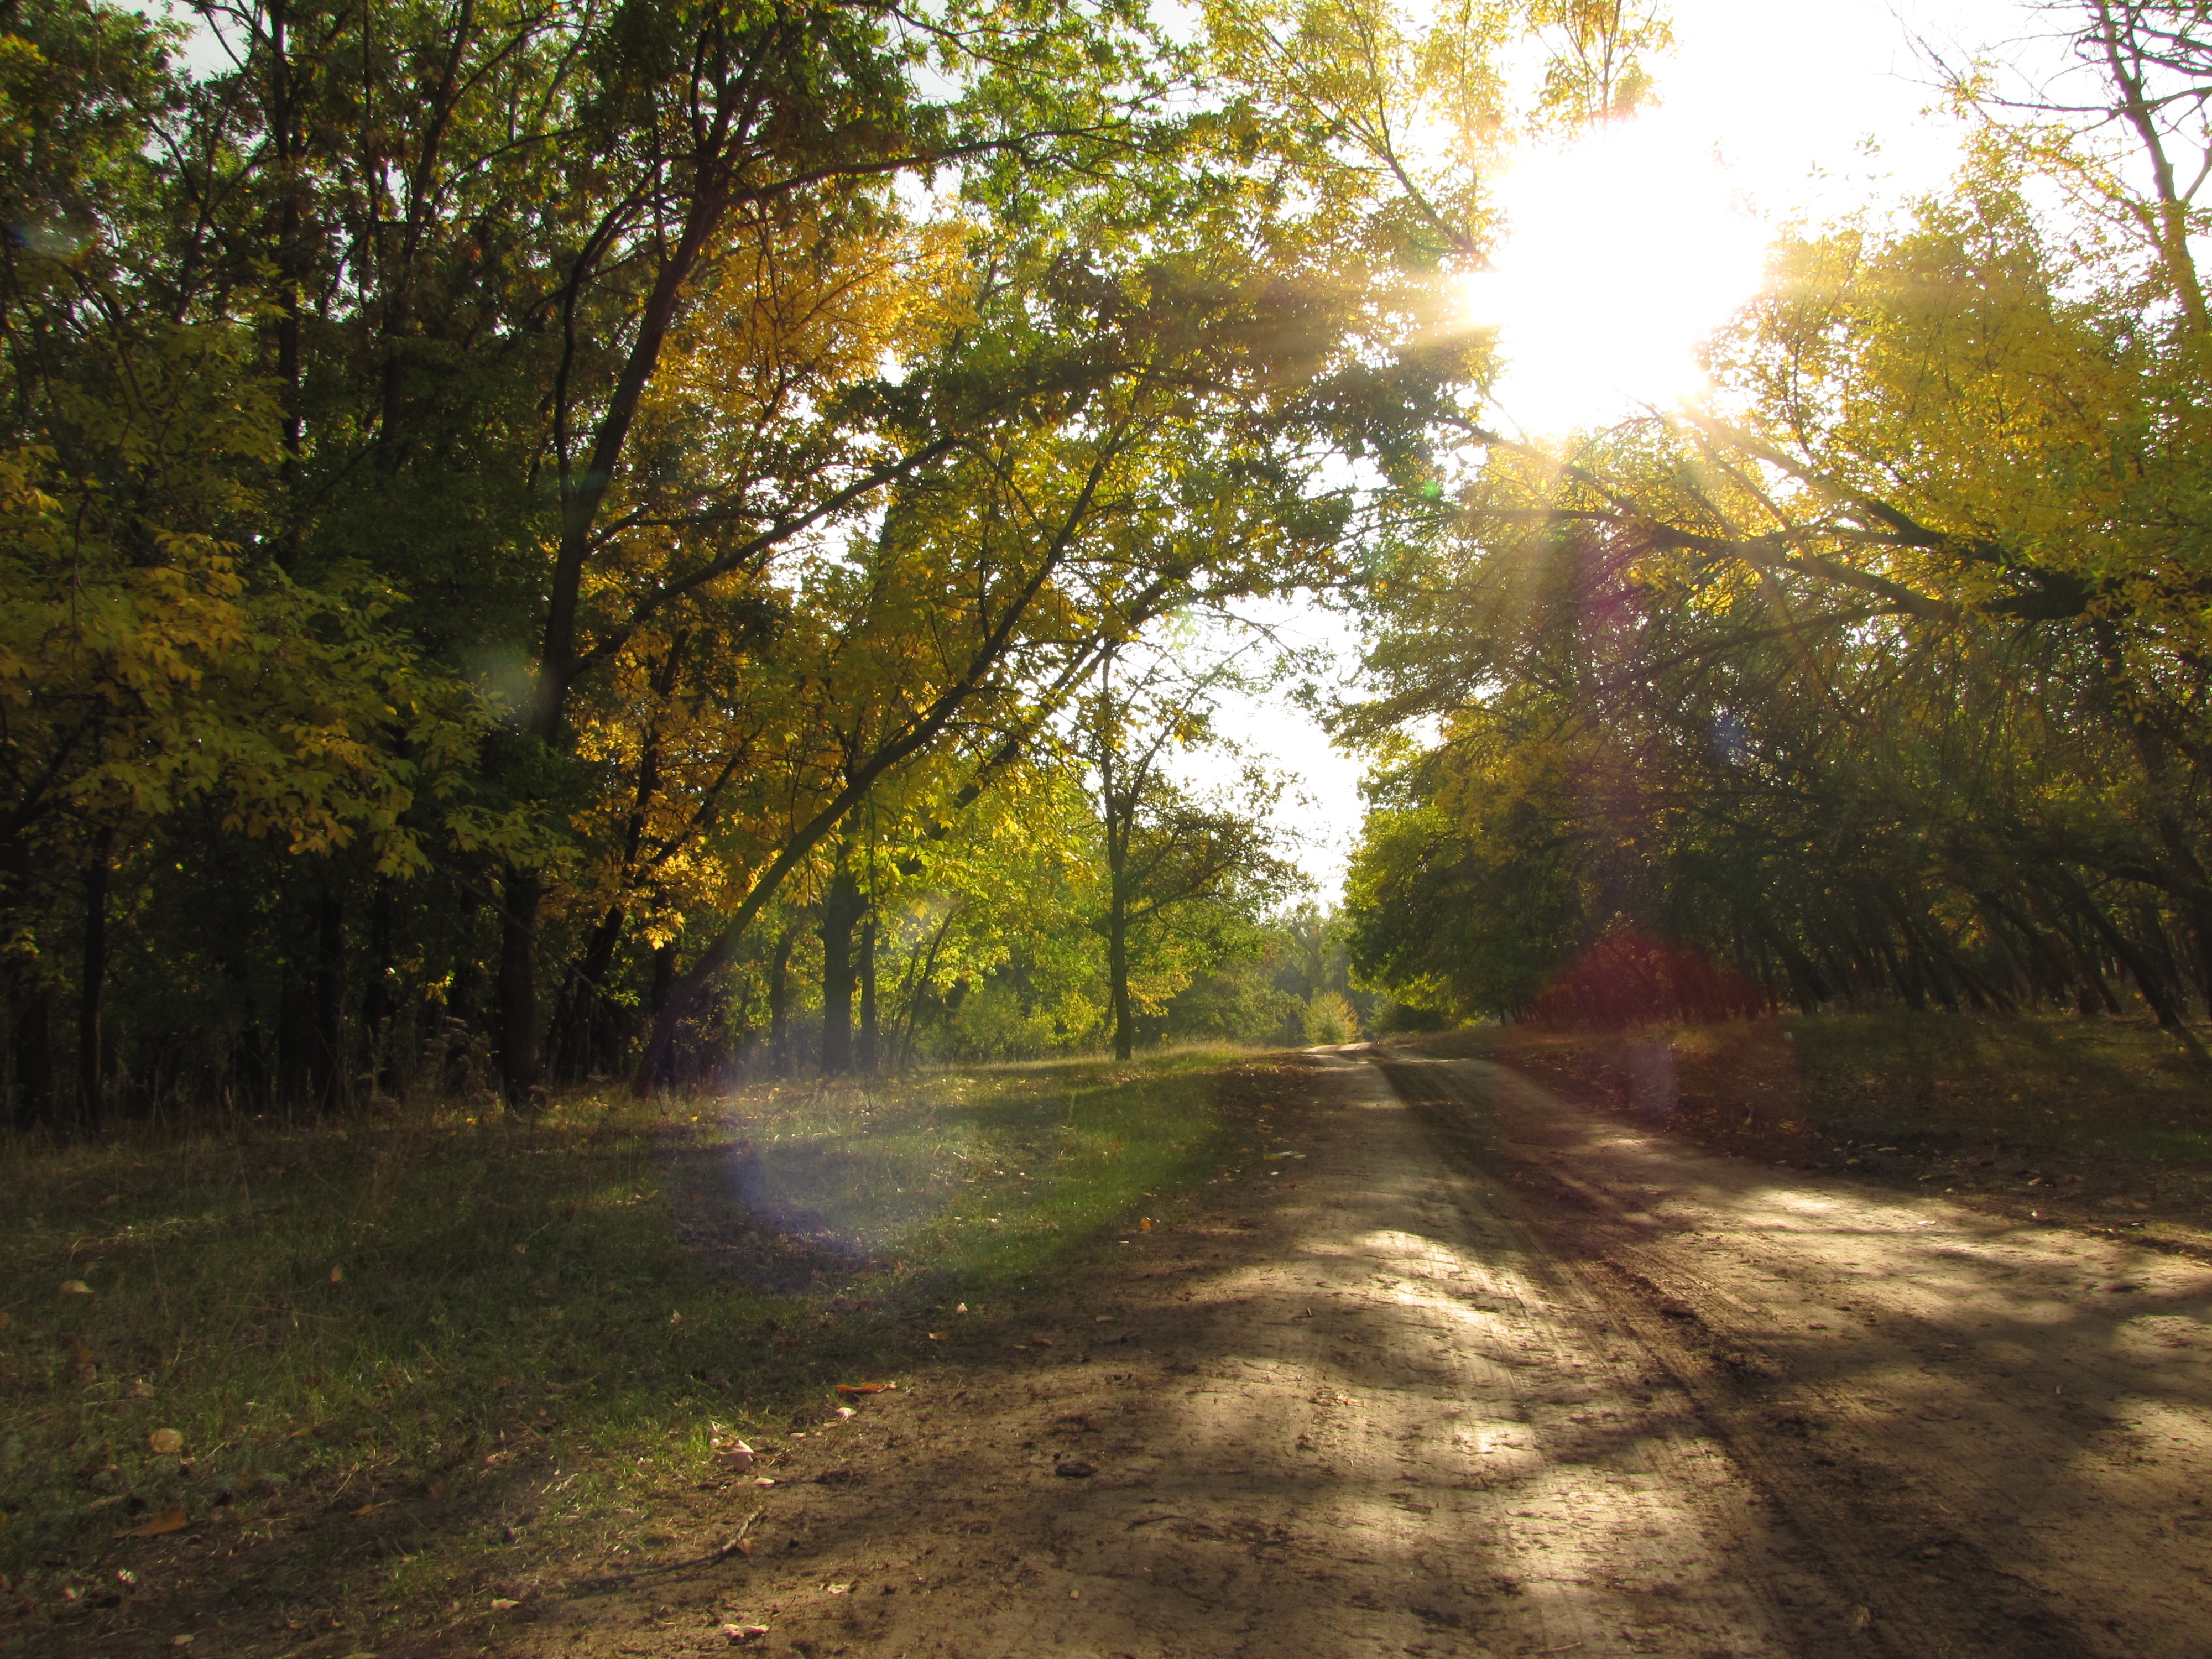
tree, nature, forest, grass, plant, trail, meadow, sunlight, morning, leaf, autumn, season, woodland, habitat, rural area, atmospheric phenomenon, woody plant